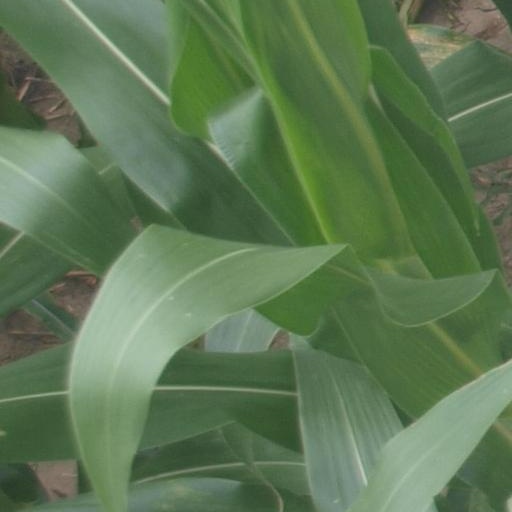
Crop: maize; corn